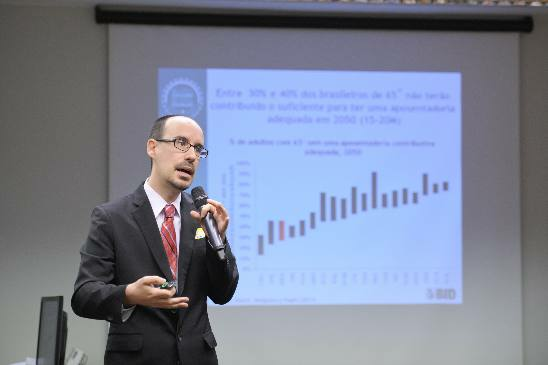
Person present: Yes